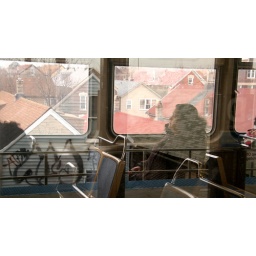
A reflection in the train window of the neighborhood of Pilsen. A lot going in a small space here